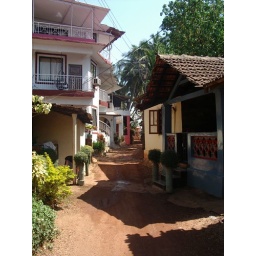
The road down by Dona Paula beach